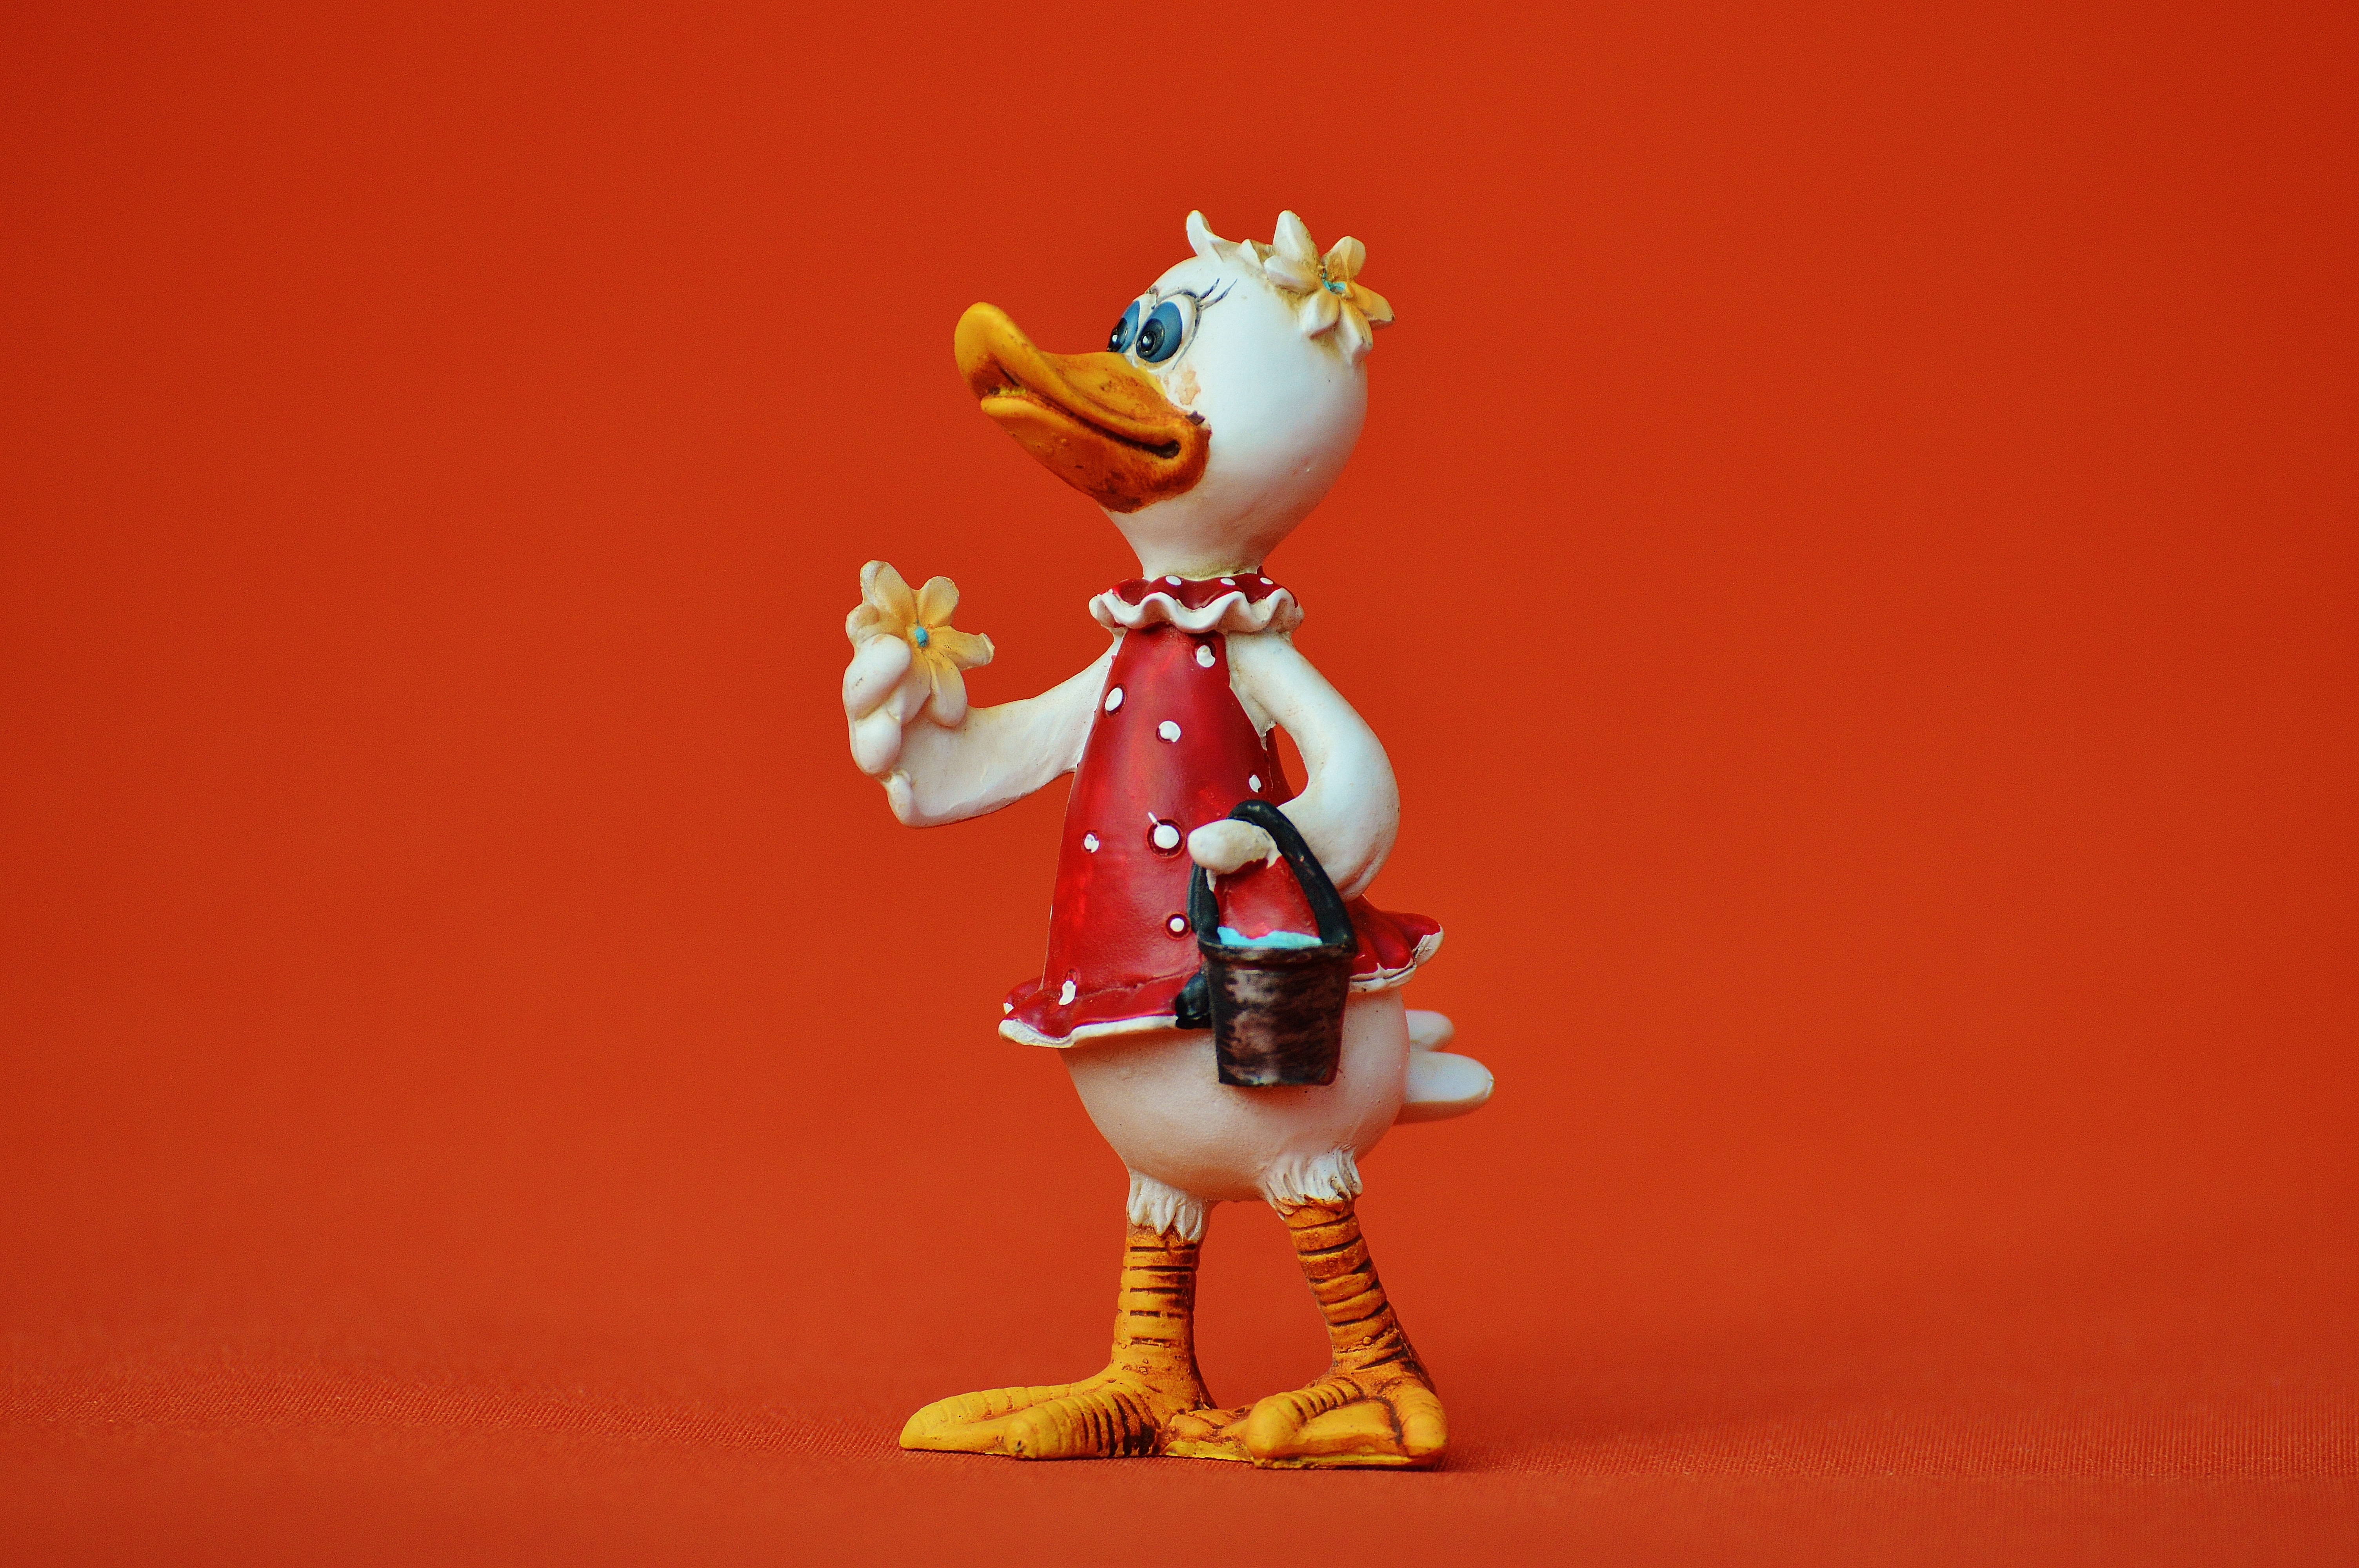
sweet, cute, floral, decoration, red, toy, bucket, deco, miniature, figure, illustration, duck, figurine, funny, action figure, art stone